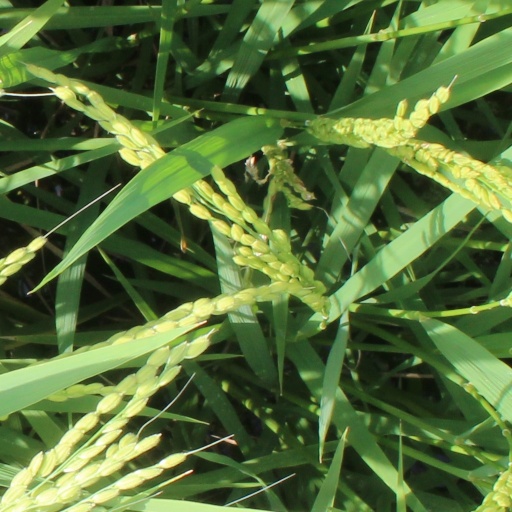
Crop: rice